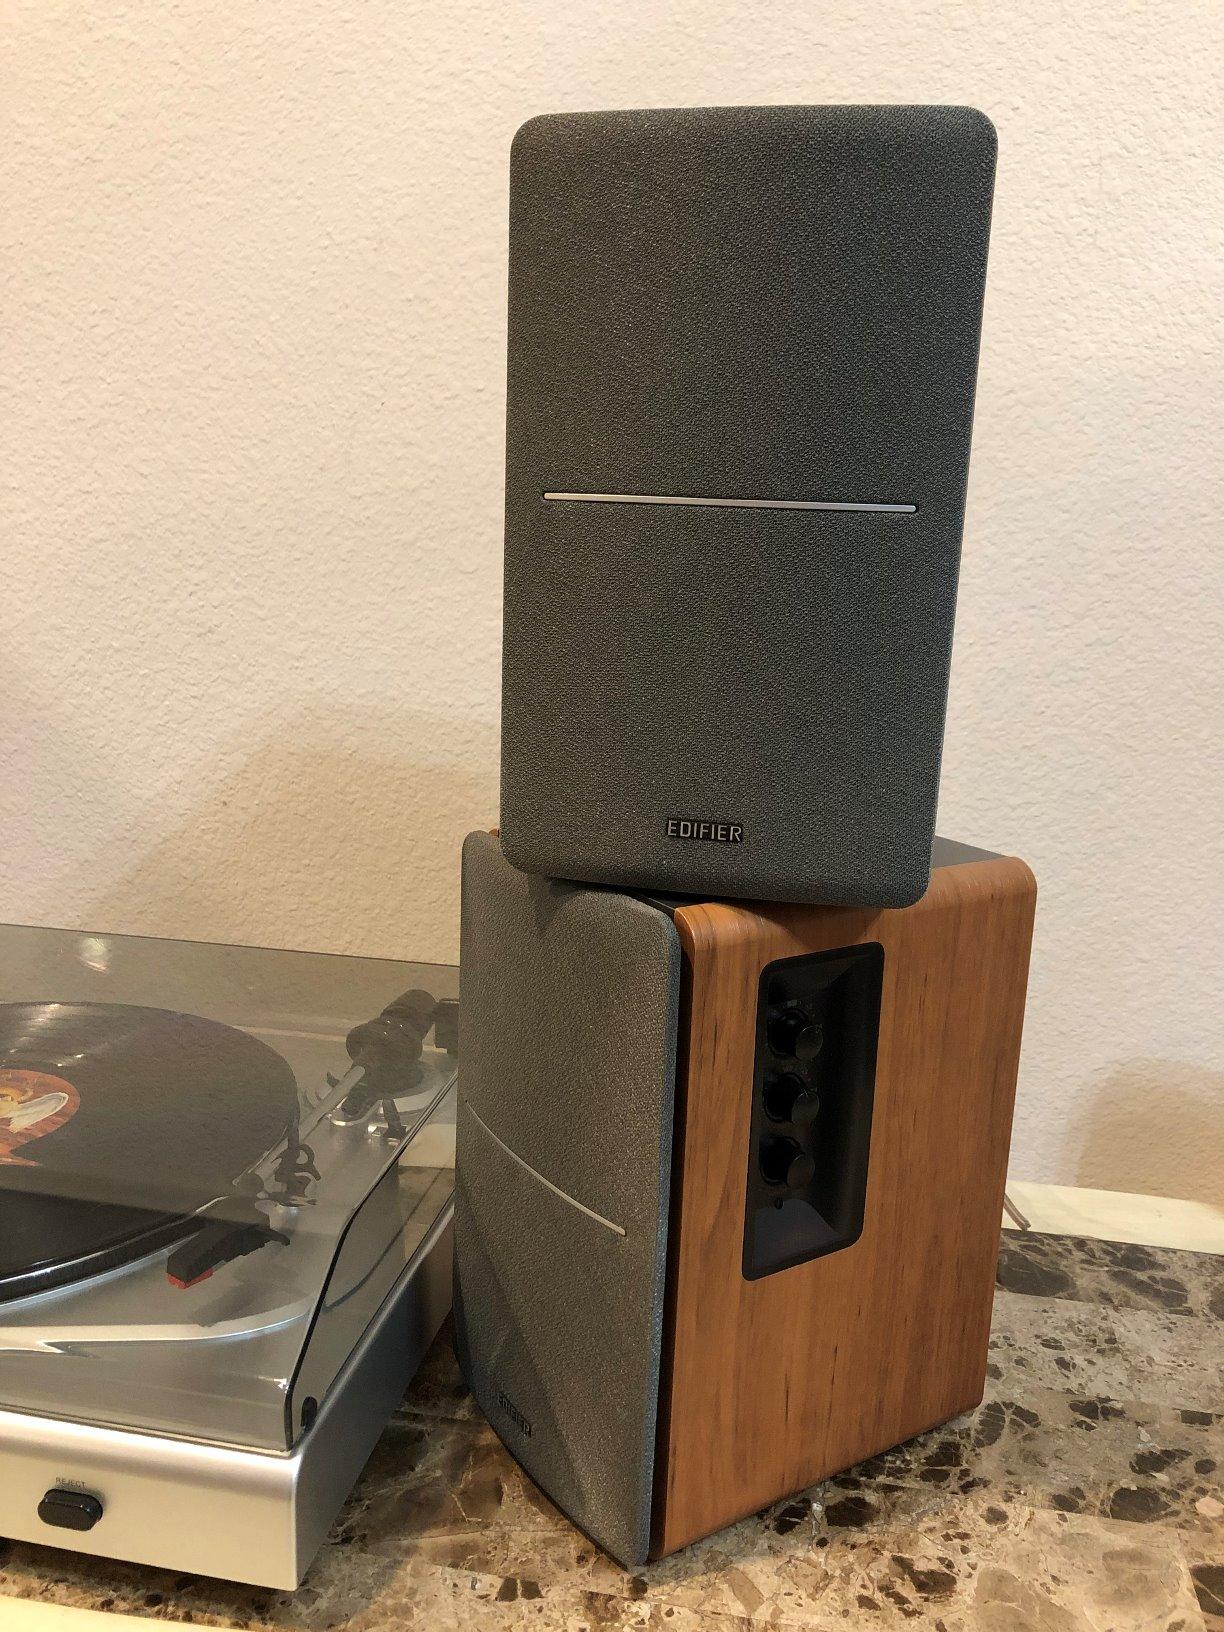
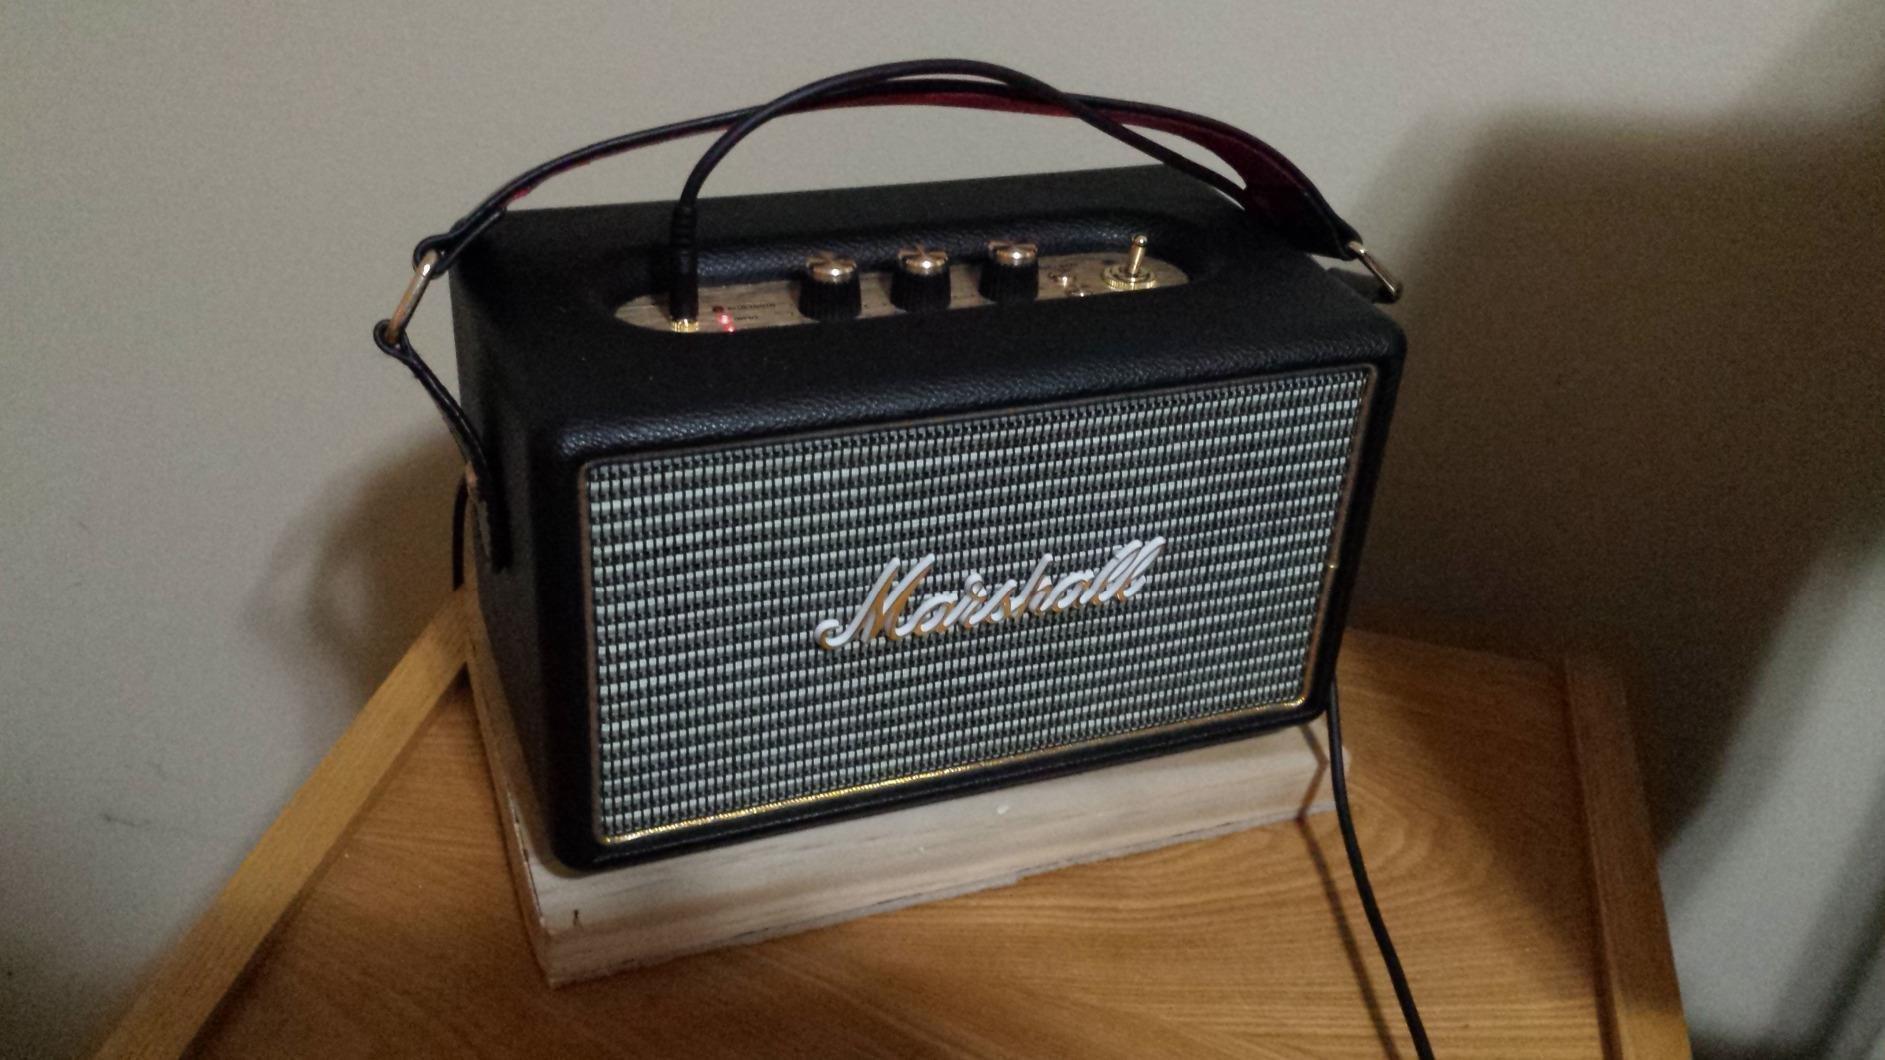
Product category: speaker
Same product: no